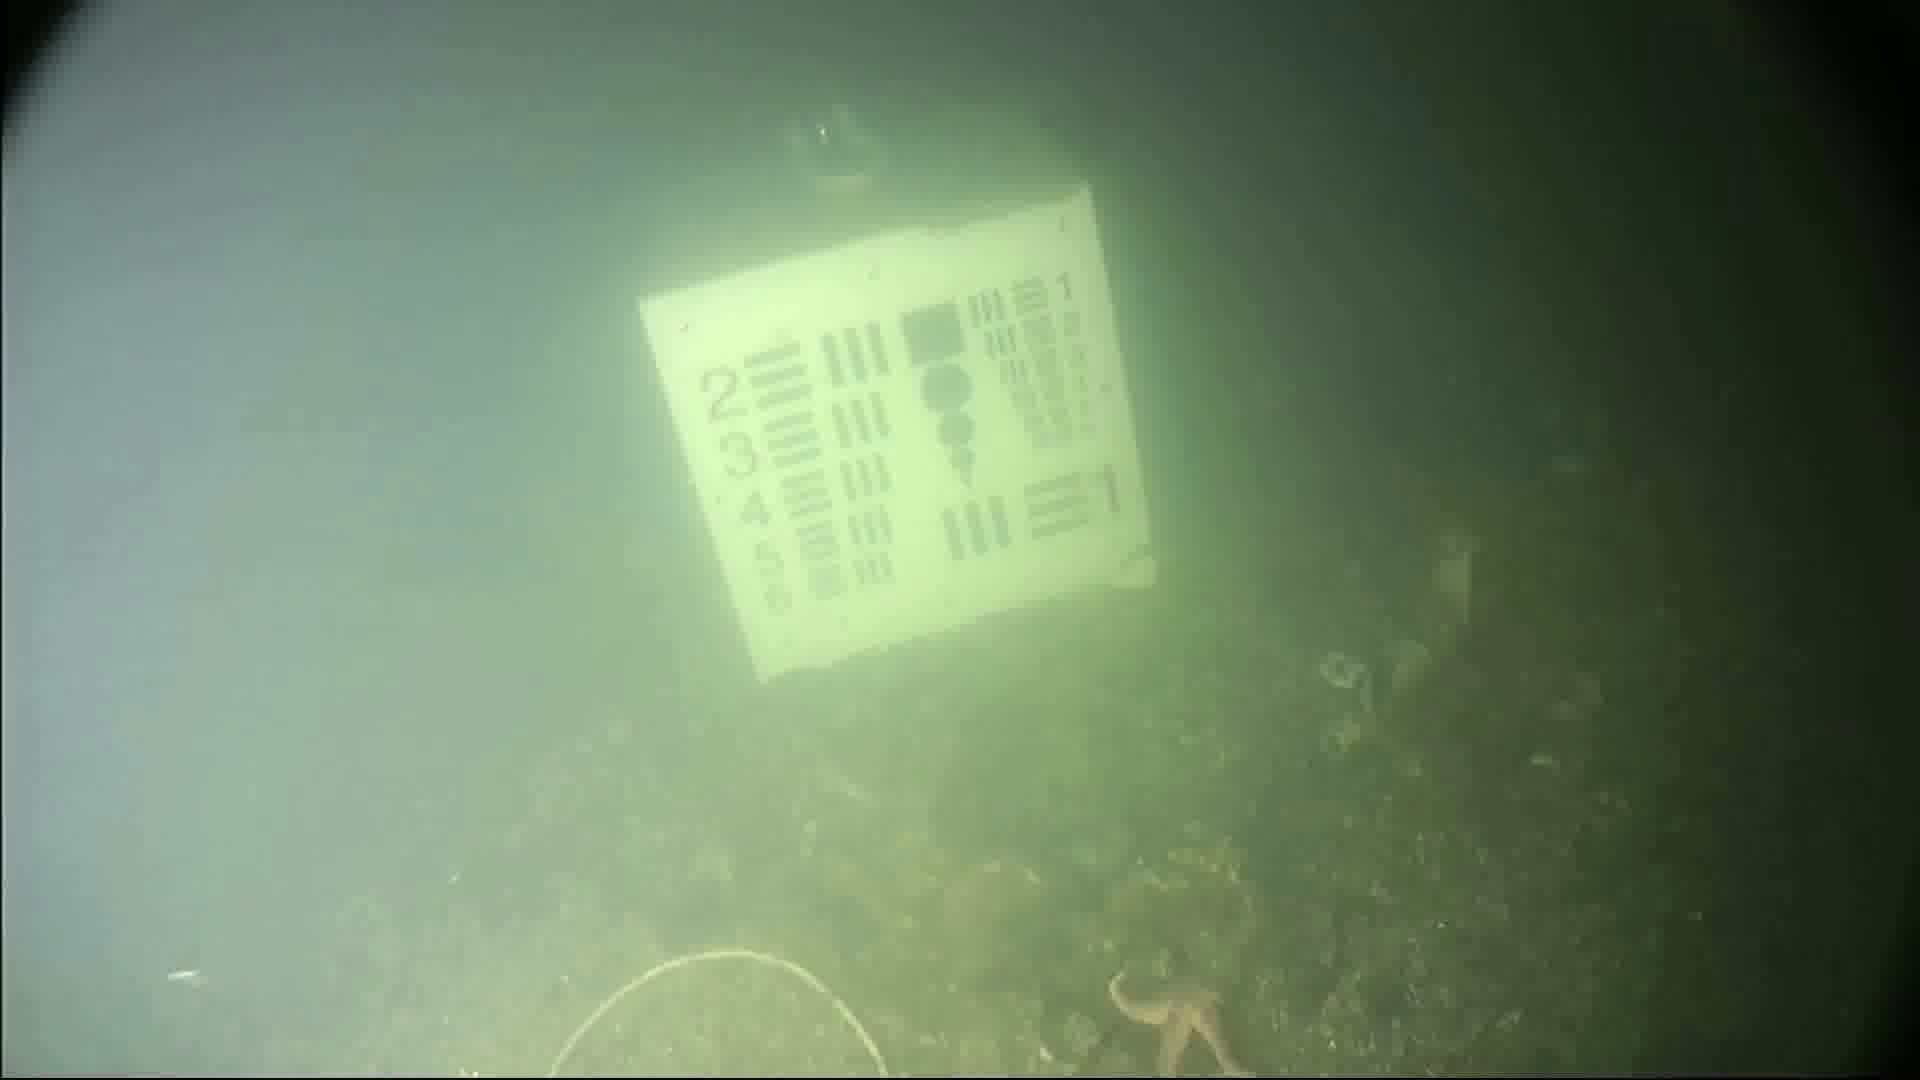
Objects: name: starfish